Battle of the Wilderness

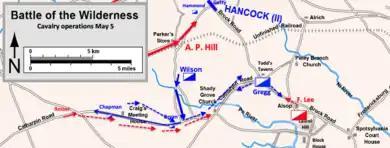
map of troop positions

Visibility was limited near Orange Plank Road, and officers had difficulty controlling men and maintaining formations. Attackers would move blindly and noisily forward, becoming targets for concealed defenders. Unable to duplicate the surprise that was achieved by Ewell on the turnpike, A.P. Hill's approach was detected from the Chewning farm location of Crawford's 3rd Division of the V Corps. Crawford notified Meade, and his message arrived at Meade's headquarters around 10:15am.